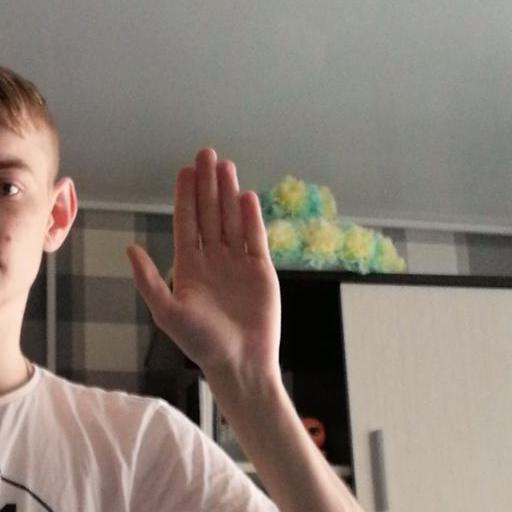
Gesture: stop